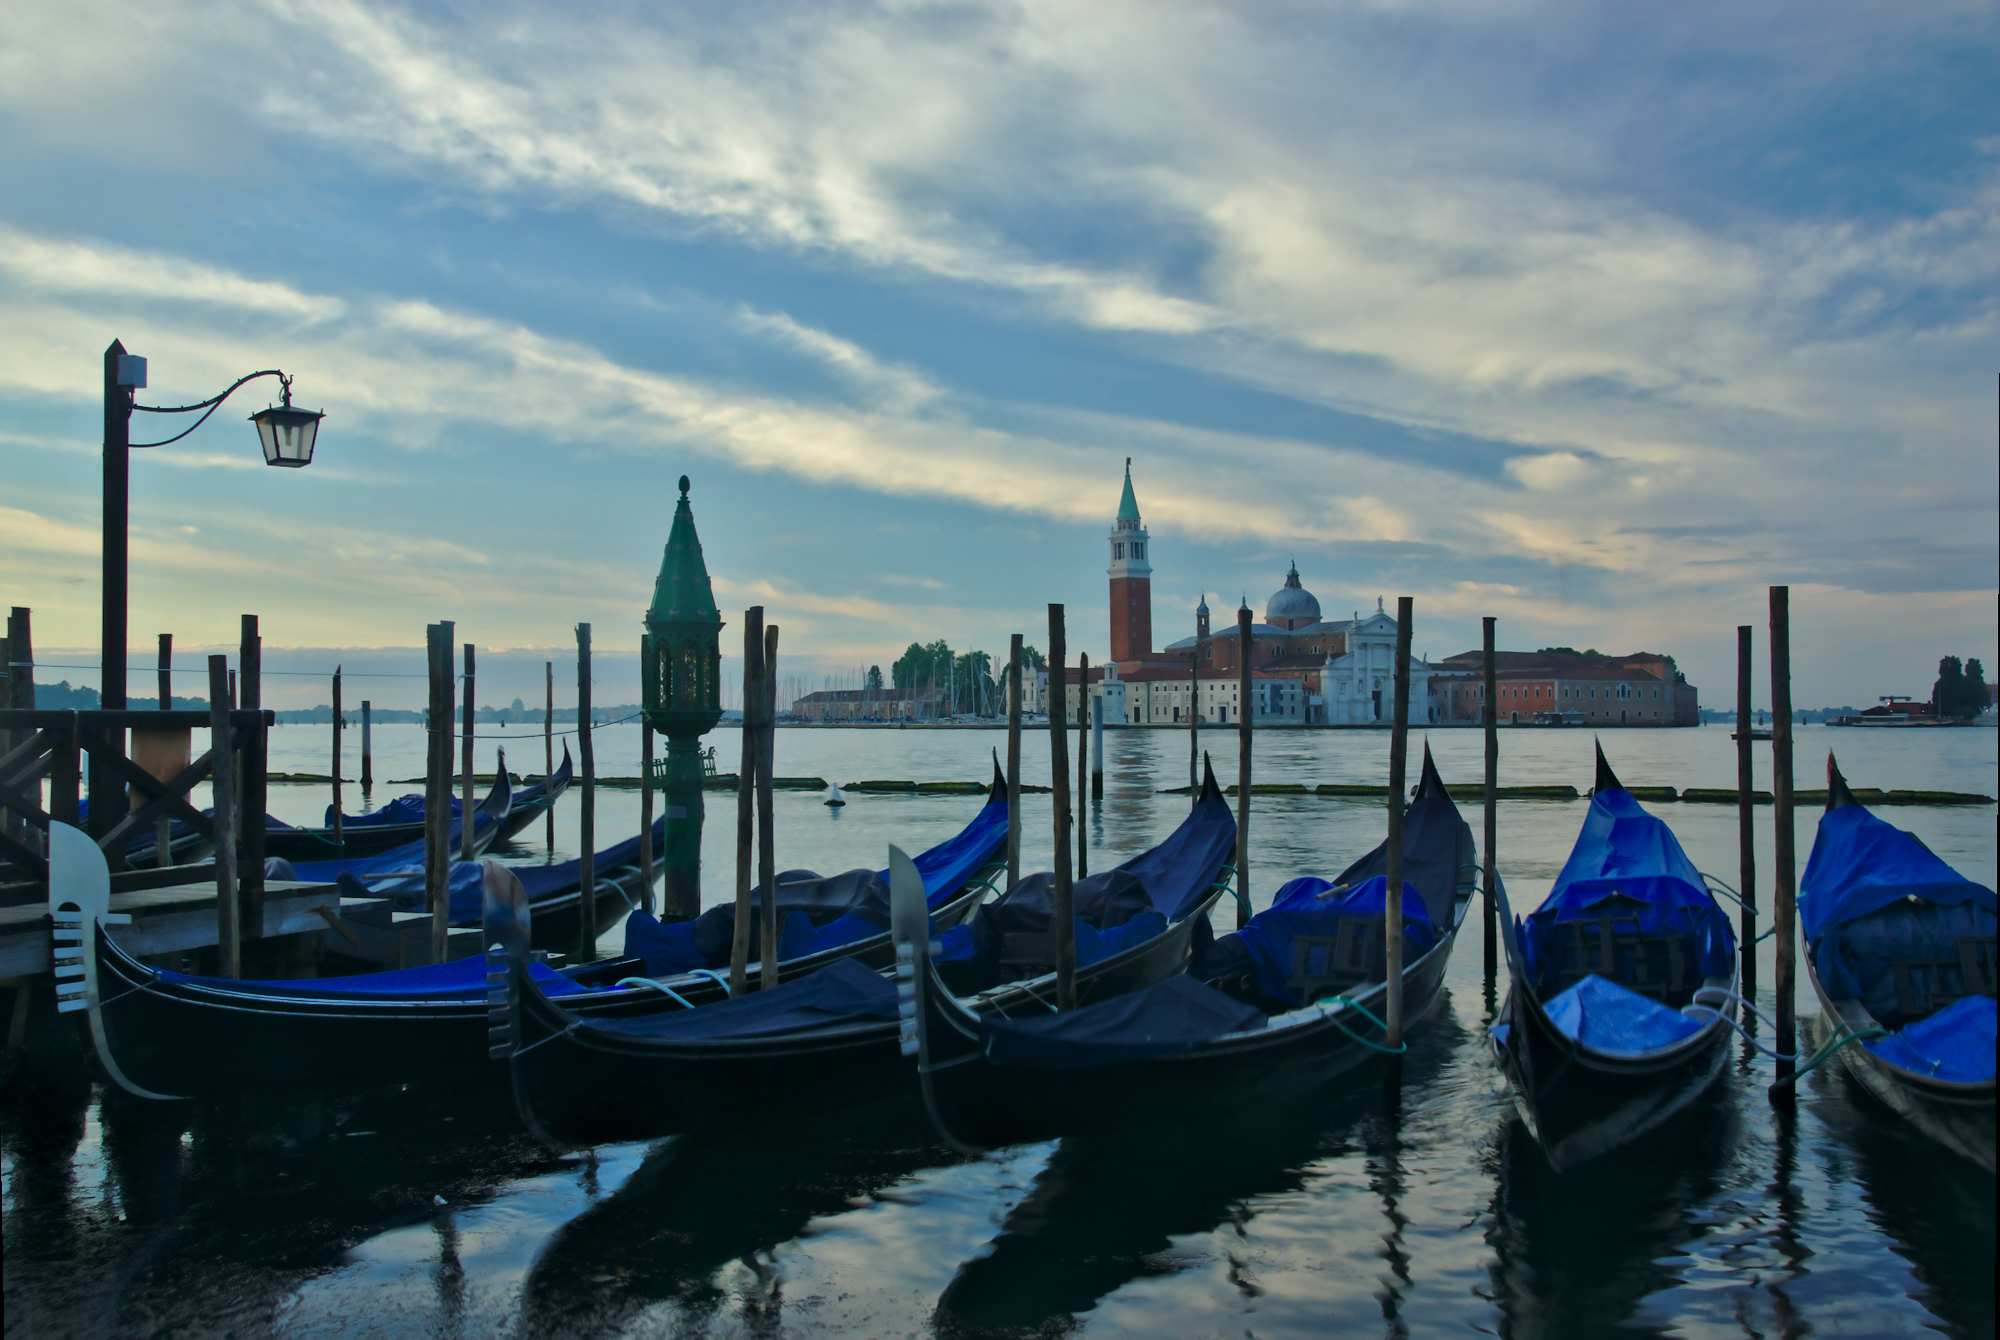
sea, water, dock, boat, cityscape, vehicle, mast, lagoon, italy, venice, waterway, san, boating, bluehour, gondola, giorgio, watercraft, watercraft rowing